Westmoreland Heritage Trail

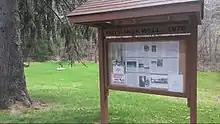
The (approximate) site where the Haymaker brothers struck natural gas in Murrysville, PA on November 3, 1878

The path of the Westmoreland Heritage Trail runs by several prominent landmarks associated with the old railroad and the industries that grew around it. The corridor of the eastern half of the trail is dotted with mine ruins and piles of slate left over from the coal industry; one of the most prominent of which is adjacent to the trail in Slickville, where the town's name is spelled out atop it. In the borough of Export sits a newly restored 1939 railroad caboose. A model derrick as well as a plaque and display stand by the trail in Murrysville, honoring the gas well tapped by the Haymaker brothers in 1878, though the exact location of that well is not known precisely. Finally, the ruins of a railroad bridge and the turn of the century brickyard once serviced by it lie across the creek from the trail in Monroeville near TCKR milepost number 2 in Trafford.